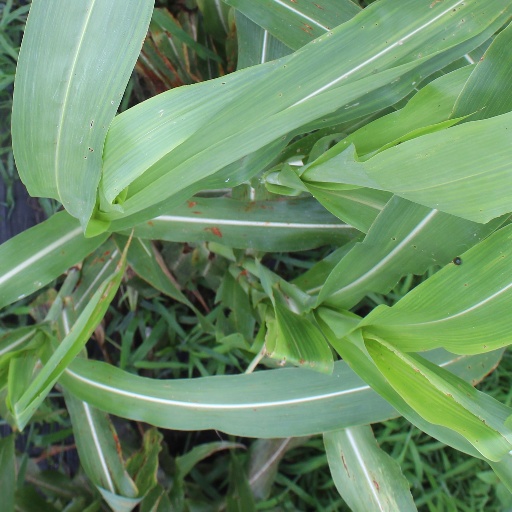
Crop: sorghum